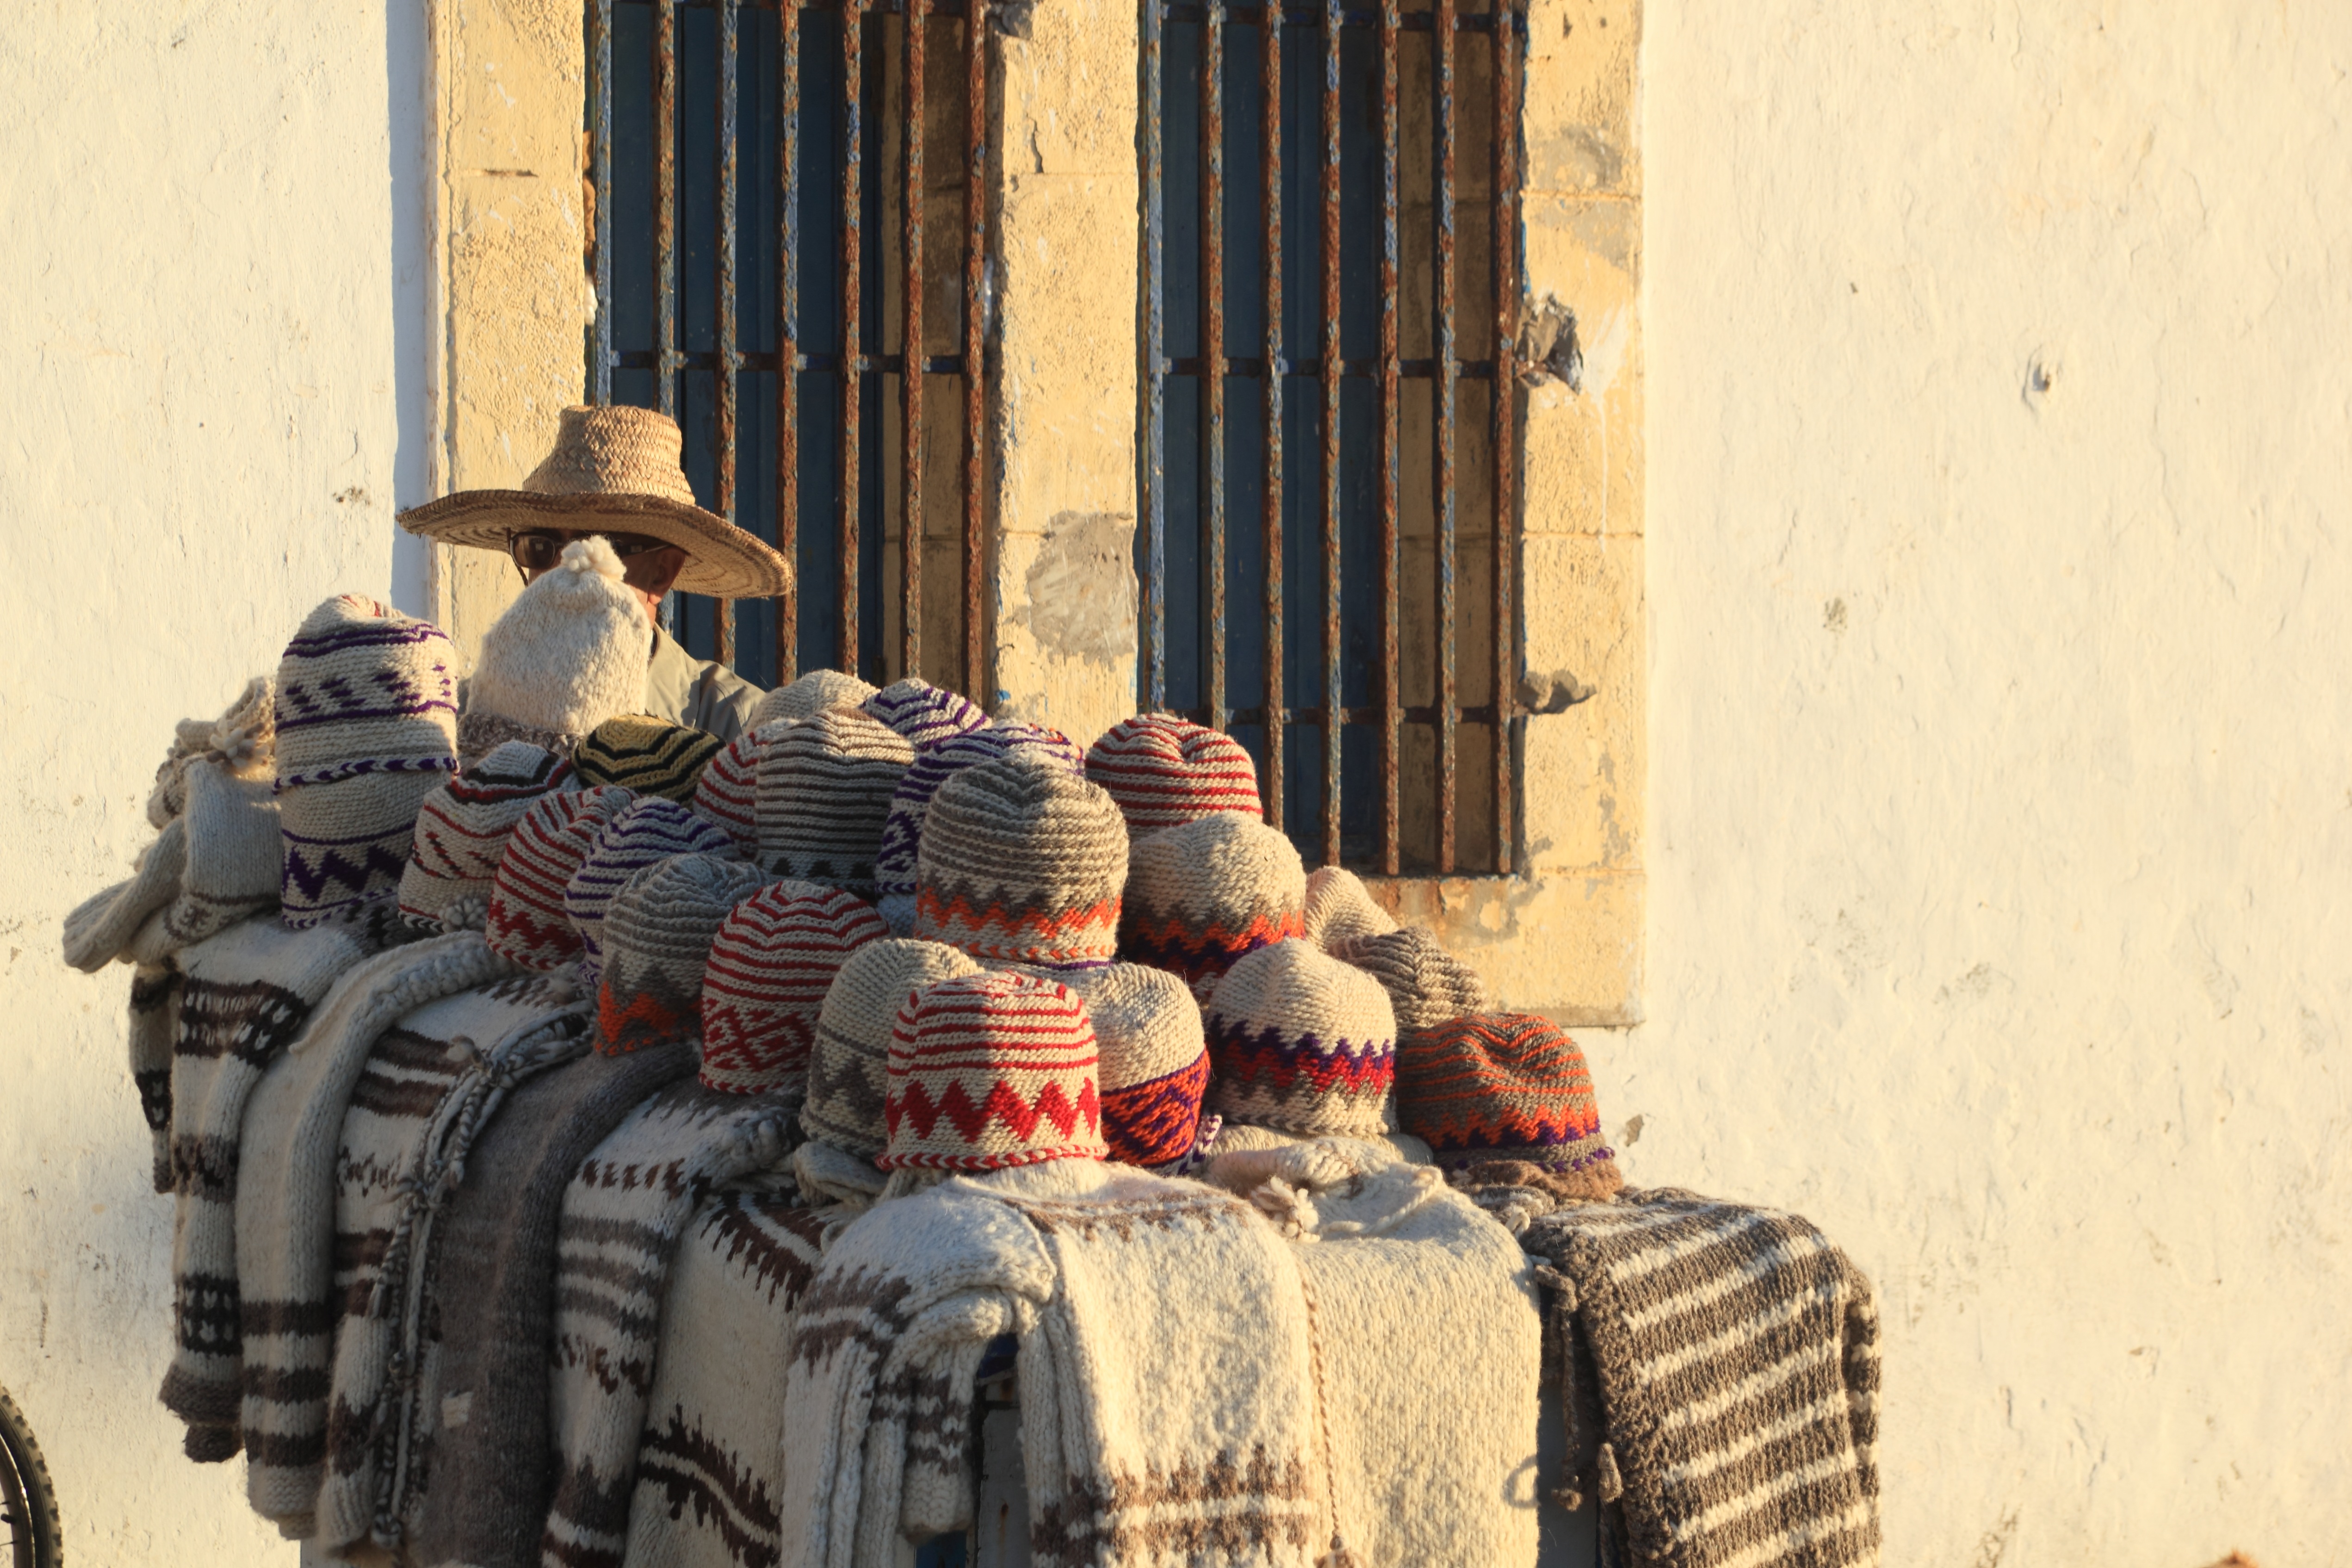
wood, street, military, soldier, vendor, vehicle, temple, morocco, clothes, essaouira